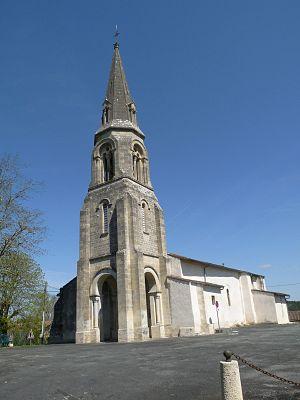
Eglise de Chamadelle, Gironde, France
Chamadelle est une commune du Sud-Ouest de la France, située dans le département de la Gironde en région Nouvelle-Aquitaine.